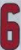
Number: 6